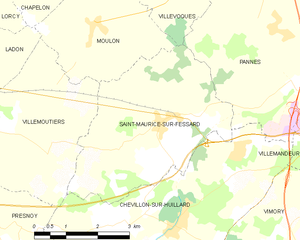
Saint-Maurice-sur-Fessard est une commune française située dans le département du Loiret en région Centre-Val de Loire.